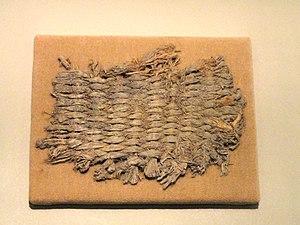
La Huaca Prieta est l'un des trois sites principaux du complexe archéologique El Brujo, dans la province d'Ascope, région de La Libertad, au Pérou. Il a été fouillé pour la première fois par une équipe d'archéologues dirigée par Junius Bird entre 1946 et 1947. Il doit son nom à l'énorme masse de cendres et de déchets décomposés qui donne au sol une couleur très foncée.